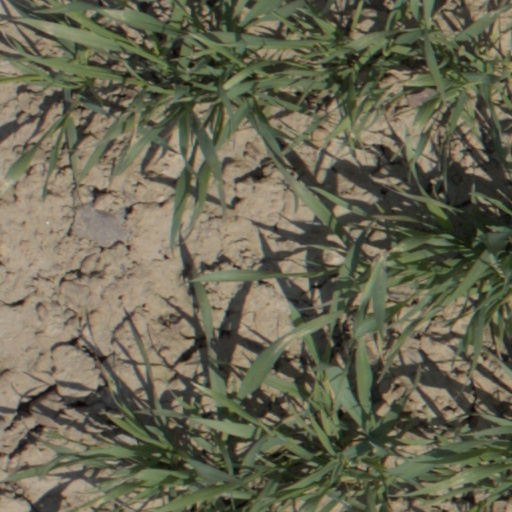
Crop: wheat